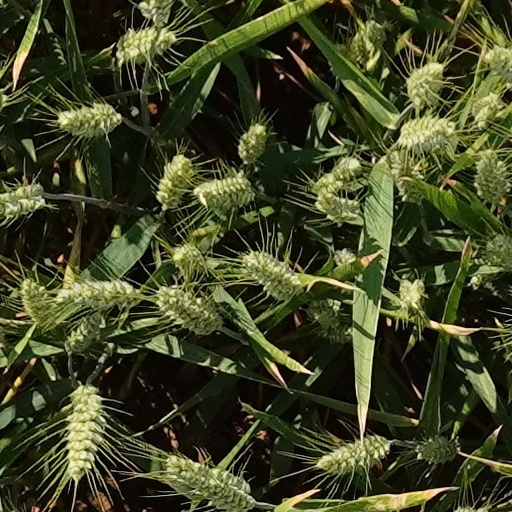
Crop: wheat